Loyola College Prep

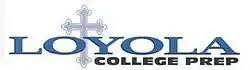

Loyola College Prep is a private Catholic coeducational high school in Shreveport, Louisiana, founded by the Society of Jesus (Jesuits), but now operated by the Roman Catholic Diocese of Shreveport. It is among the oldest functioning former Jesuit high schools in the United States.